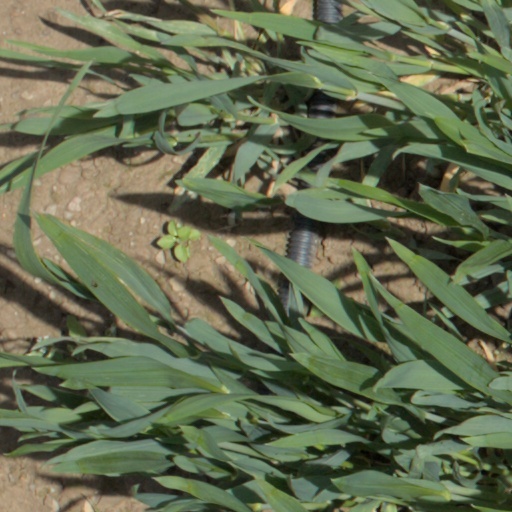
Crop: wheat